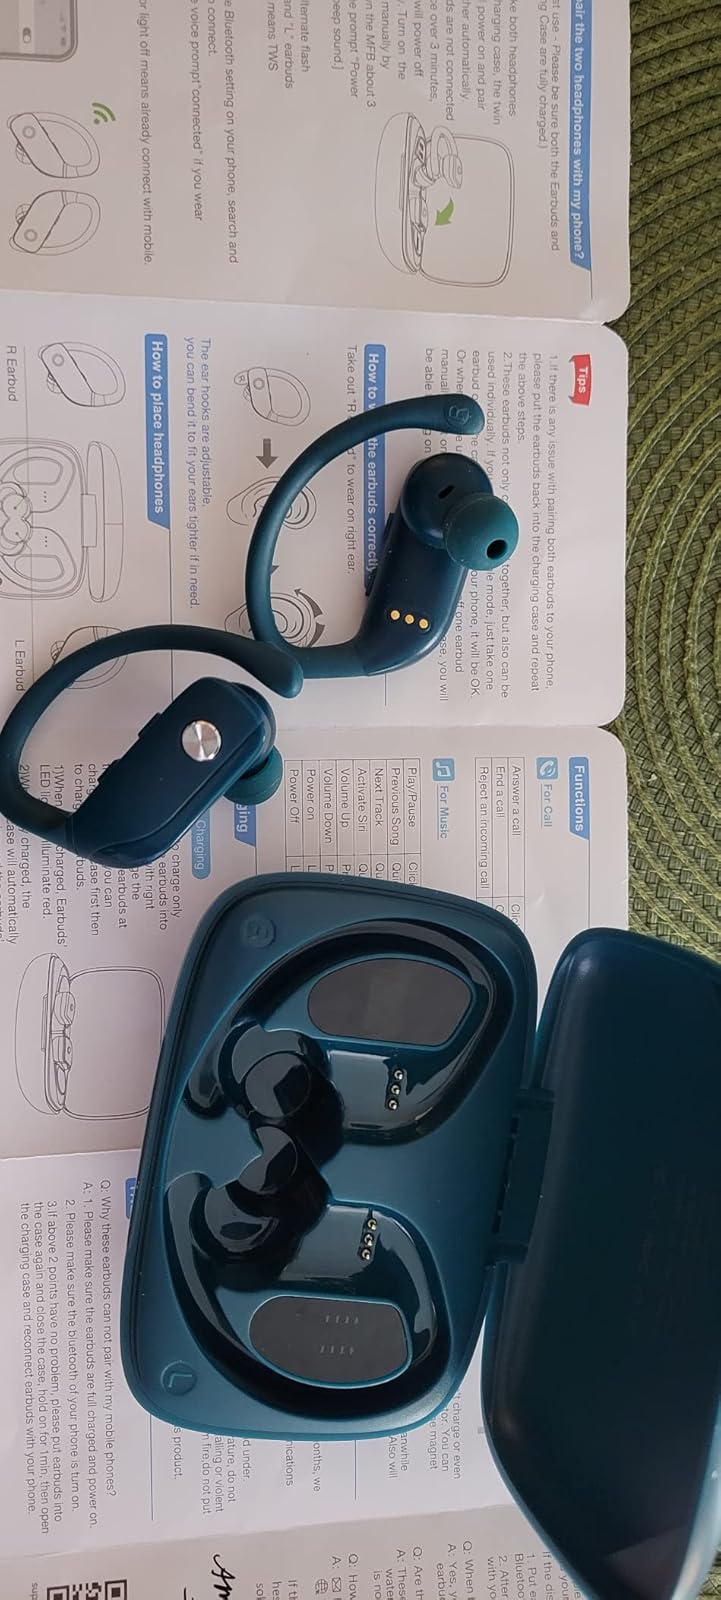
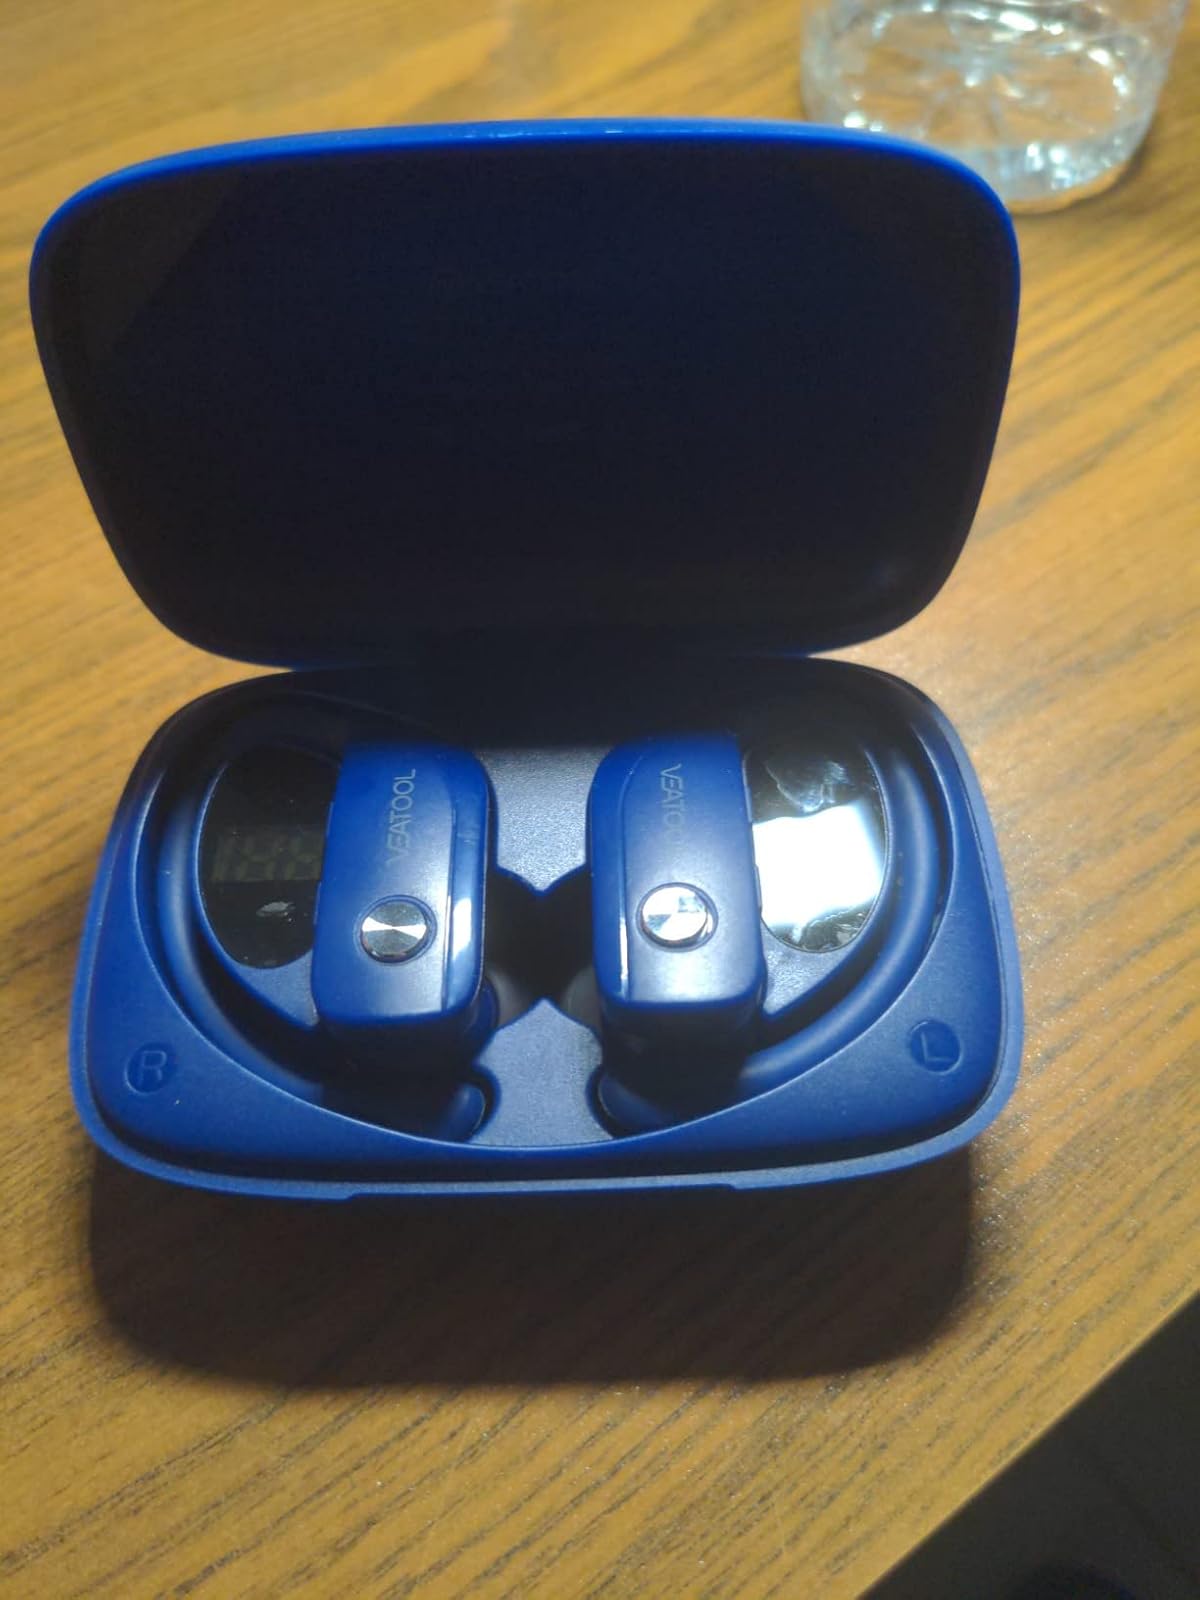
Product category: earbuds
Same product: no